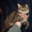
Label: cat